Sport in Ireland

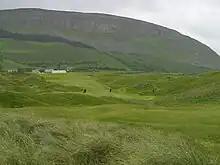
Strandhill Golf Course in County Sligo, one of many coastal golf courses throughout Ireland

The various equestrian sports have a sizeable following in Ireland. After Gaelic games, horse racing is the second most attended sport in the country, with around 1.3 million attendees annually. That is the largest number of horseracing fans in any country on a per capita basis.